Europa Point

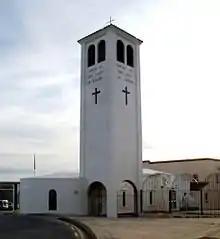
The Shrine of Our Lady of Europe.

The Europa Point Lighthouse was built by Governor Sir Alexander Woodford between 1838 and 1841. It was fully automated in February 1994 and its loom can be seen over a distance of . It is the southernmost lighthouse for which Trinity House is responsible, and the only one outside the British Isles.